Hester Prynne

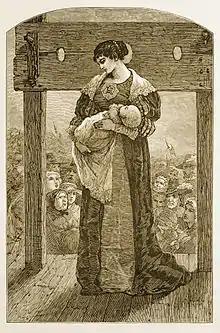
"Hester Prynne & Pearl before the stocks", an illustration by Mary Hallock Foote from an 1878 edition of "The Scarlet Letter"

Hester Prynne is the protagonist of Nathaniel Hawthorne's 1850 novel "The Scarlet Letter". She is portrayed as a woman condemned by her Puritan neighbors for having a child out of wedlock. The character has been called "among the first and most important female protagonists in American literature".